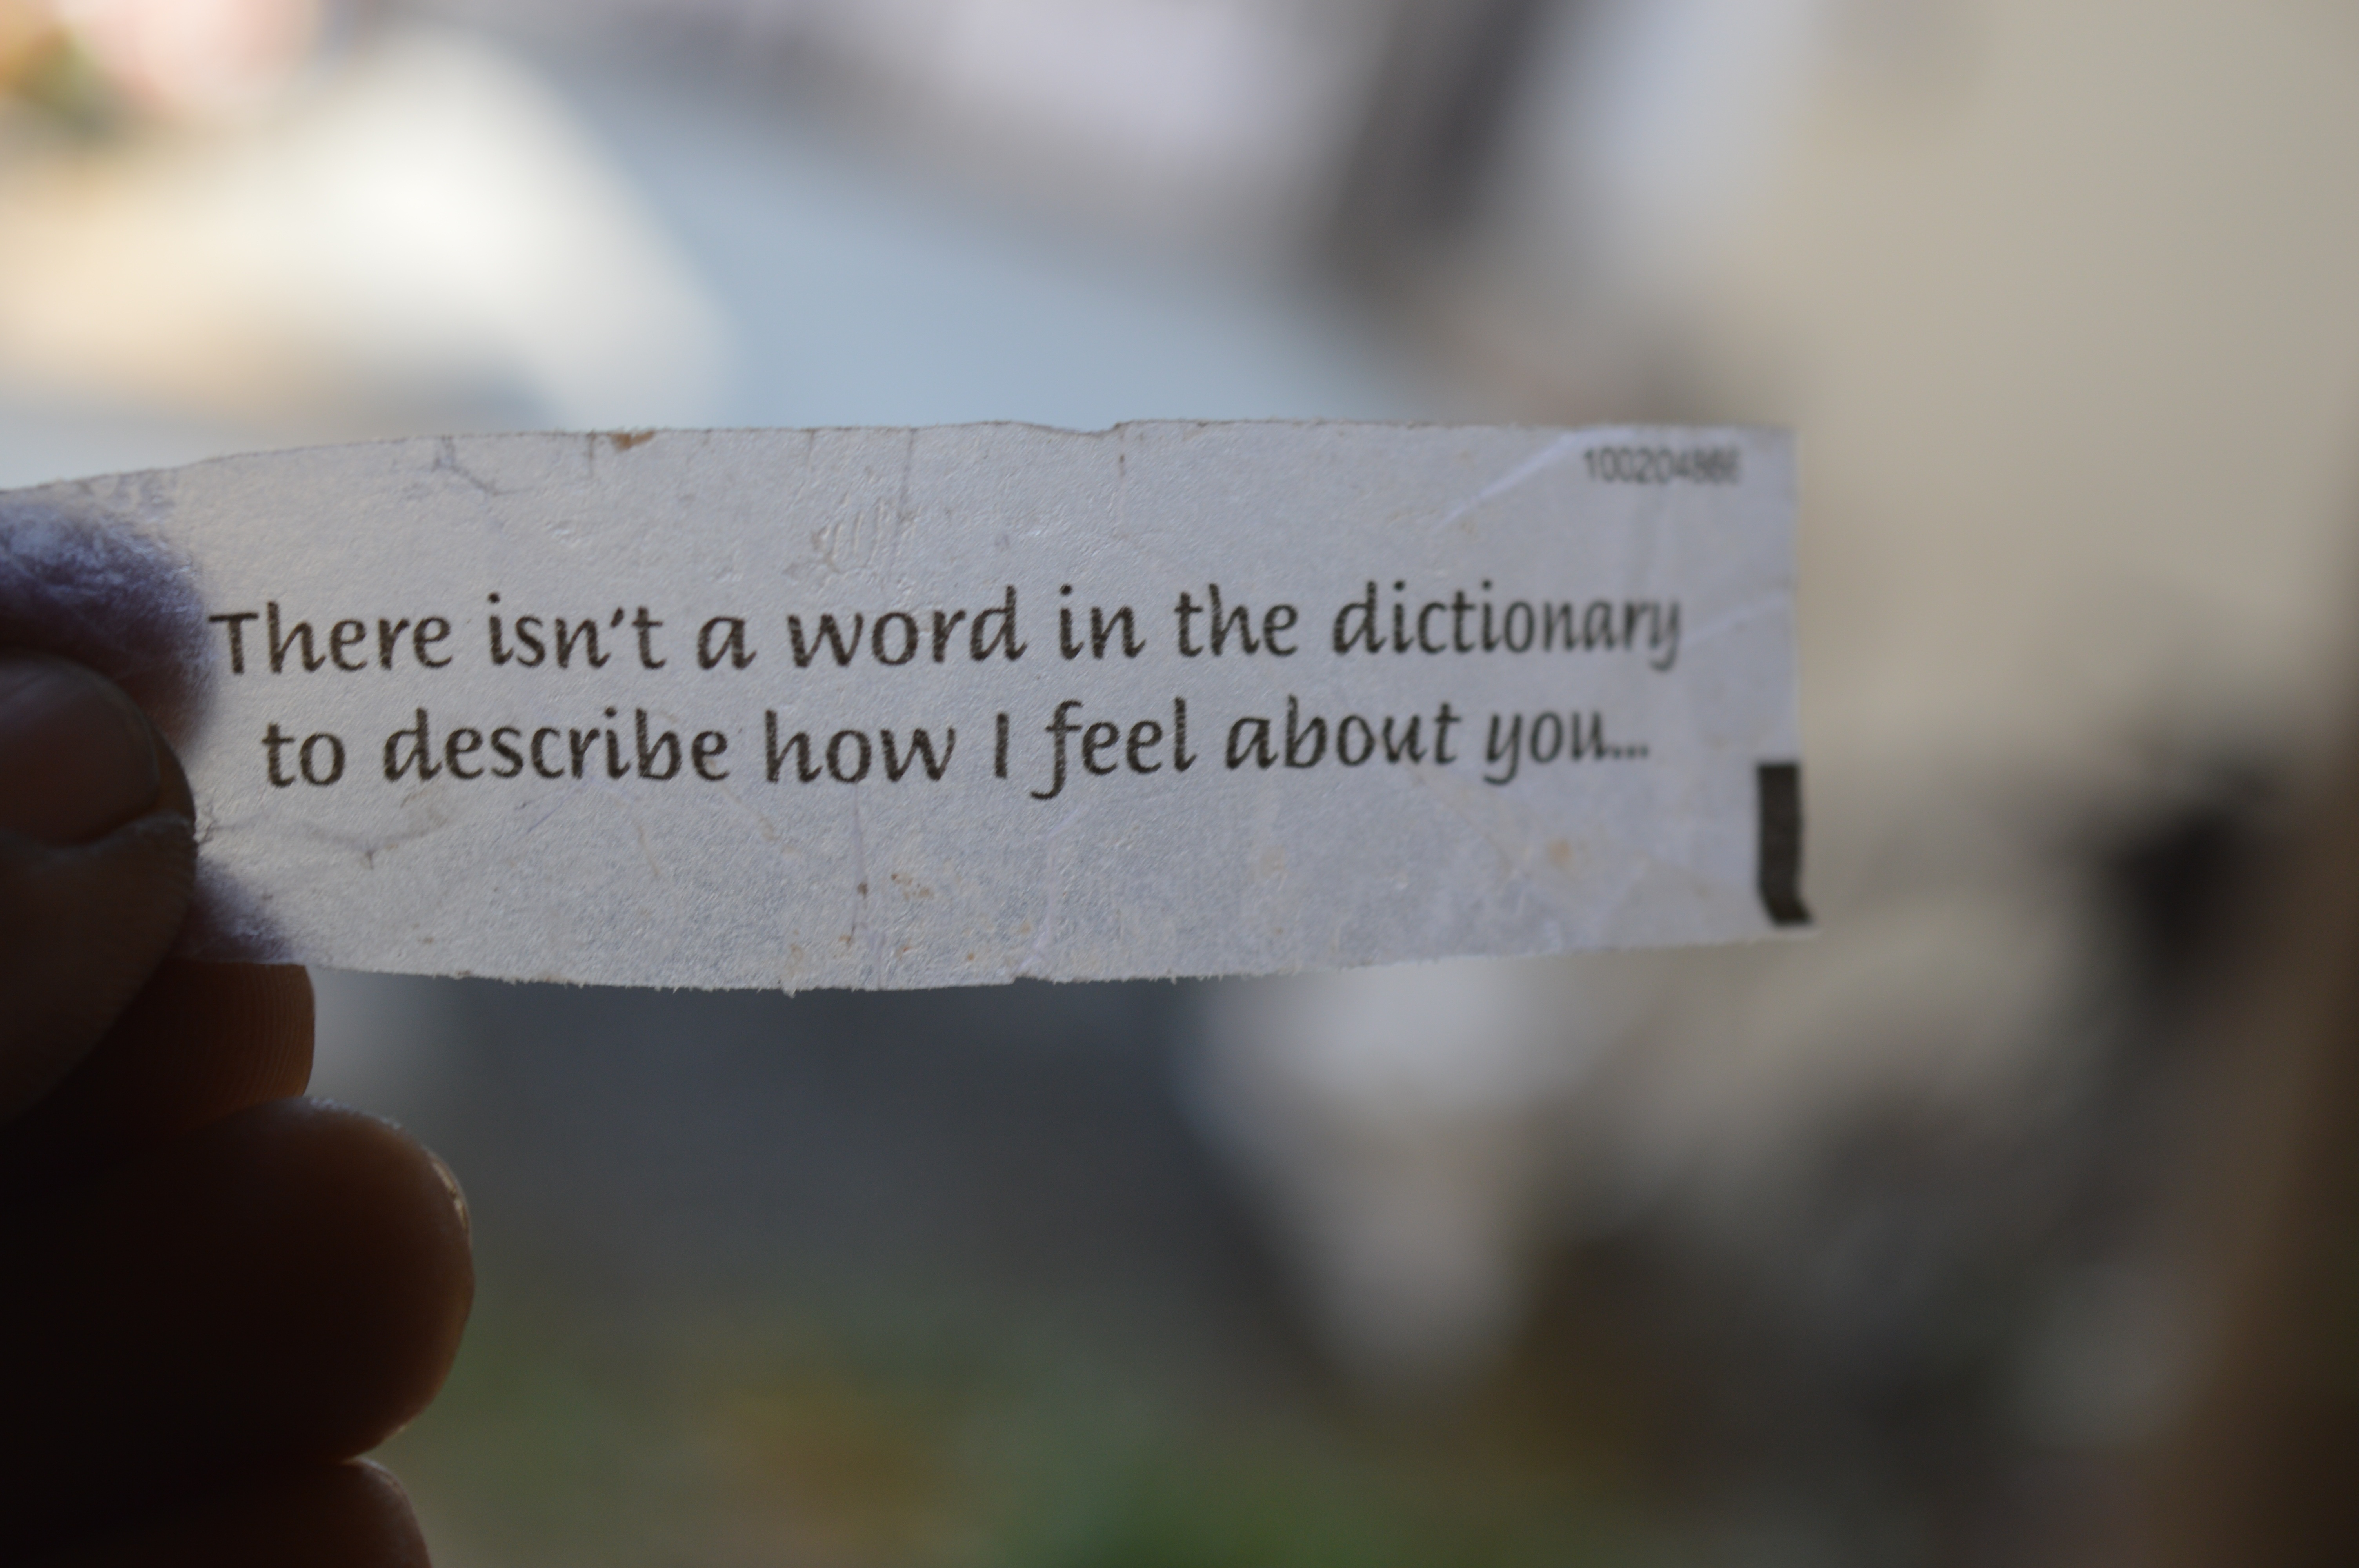
hand, word, photography, morning, number, love, color, close up, faith, photograph, emotion, phrase, love quote